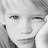
Emotion: neutral